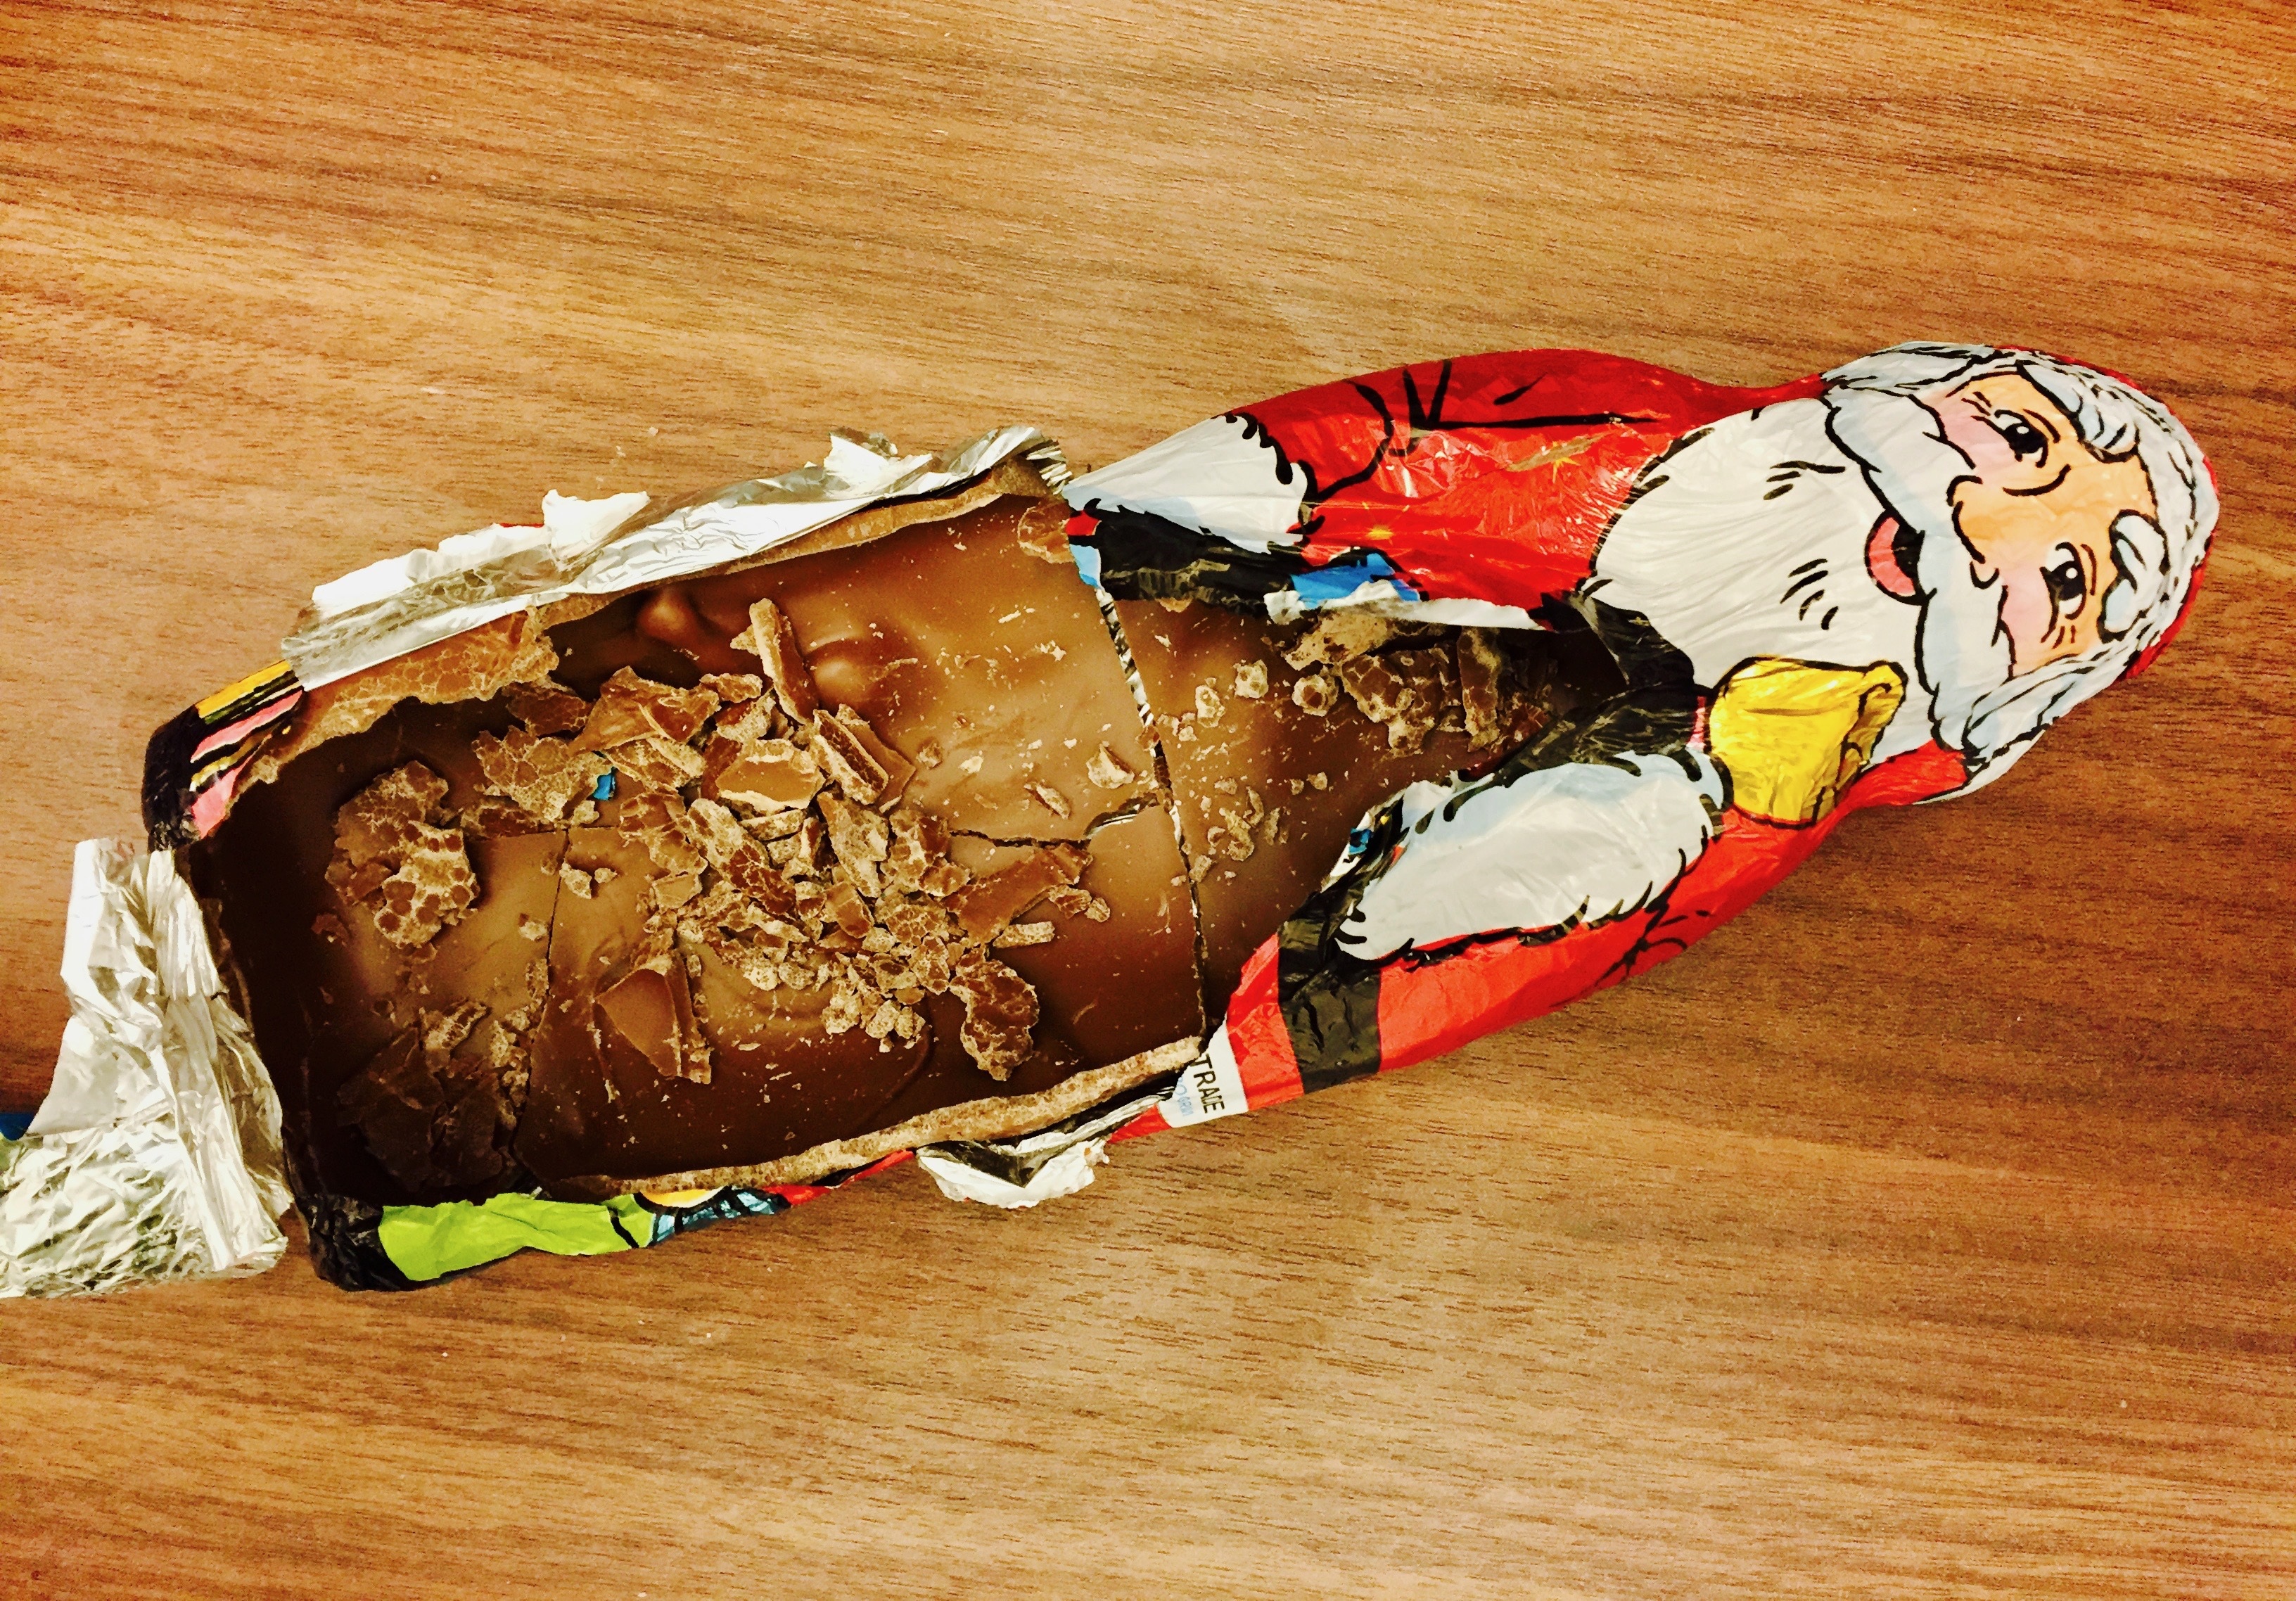
food, produce, dessert, baked goods